Saltcellar with Portuguese Figures

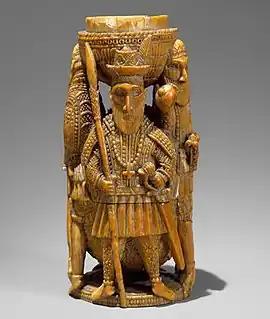
Front angle of salt cellar.

The Saltcellar with Portuguese Figures is a salt cellar in carved ivory, made in the Kingdom of Benin in West Africa in the 16th century, for the European market. It is attributed to an unknown master or workshop who has been given the name Master of the Heraldic Ship by art historians. It depicts four Portuguese figures, two of higher class and the other two are possibly guards protecting them. In the 16th century, Portuguese visitors ordered ivory salt cellars and ivory spoons similar to this object. This Afro-Portuguese ivory salt cellar was carved in the style of a Benin court ivory, comparable to the famous Benin Bronzes and Benin ivory masks.